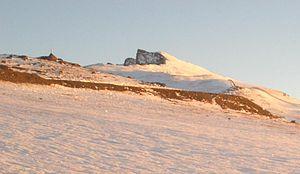
Le Parc national de la Sierra Nevada est un parc national situé dans la communauté autonome d'Andalousie, en Espagne.